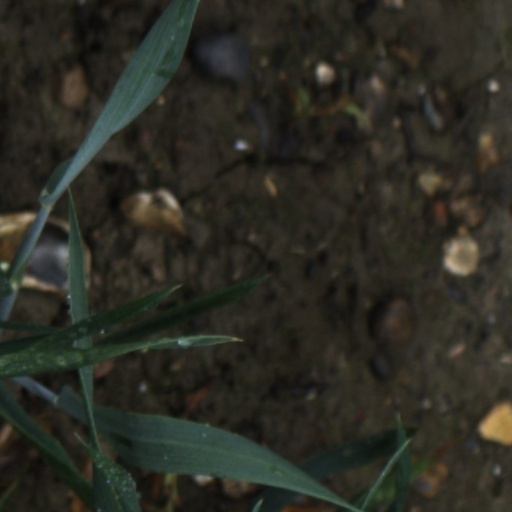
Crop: wheat